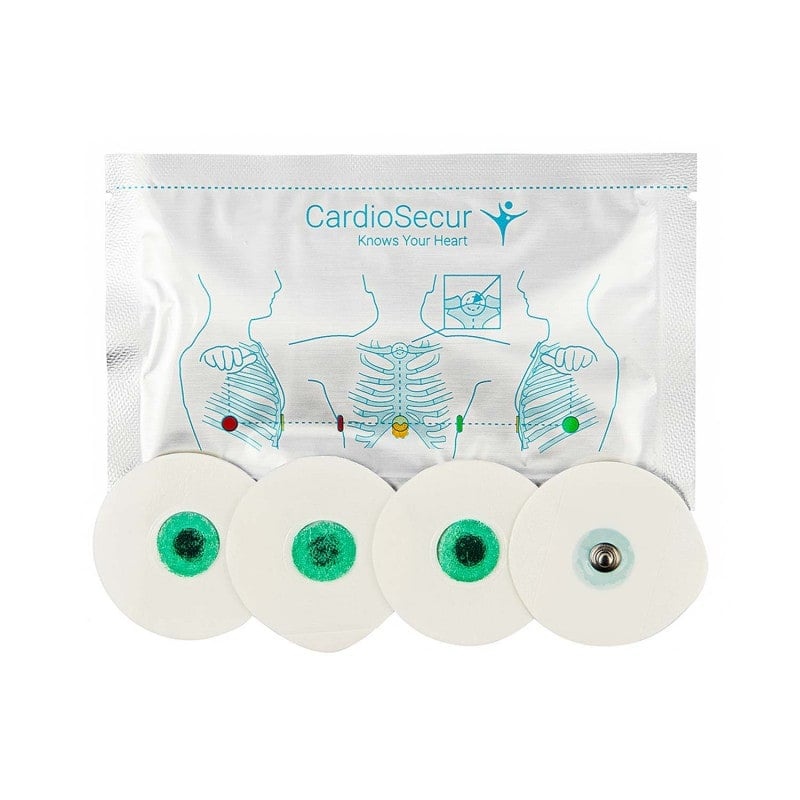
CardioSecur Disposable Adhesive Electrodes
Product overview Non-sterile ECG adhesive electrodes Optimum signal quality With push-button connection Insert material: waterproof foam and air-permeable fleece 1 pack of 4 pieces CardioSecur Disposable Adhesive Electrodes The CardioSecur disposable adhesive electrodes for adults are suitable for the CardioSecur Active. Product Details CardioSecur disposable adhesive electrodes from CardioSecur Suitable for the CardioSecure Active Non-sterile ECG adhesive electrodes Optimum signal quality With push-button connection Insert material: waterproof foam and air-permeable fleece Adhesion due to biocompatible medical adhesive material Manufactured according to ISO 13485 certified quality system ANSI AAMI EC12 compliant 1 pack of 4 pieces
Brand: Medvana UK
Category: Business & Industrial > Medical > Medical Equipment > Vital Signs Monitor Accessories > Vital Signs Monitor Sensors